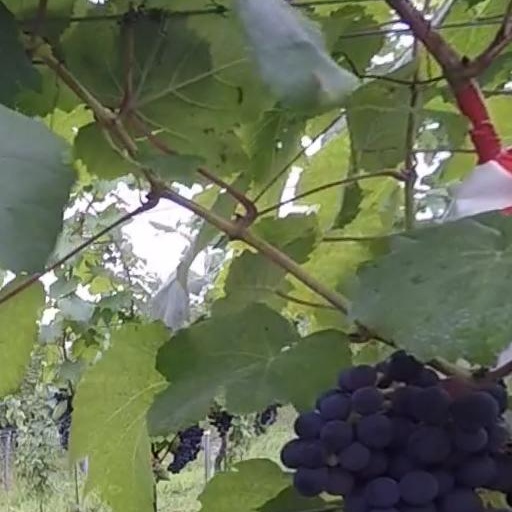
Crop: grape